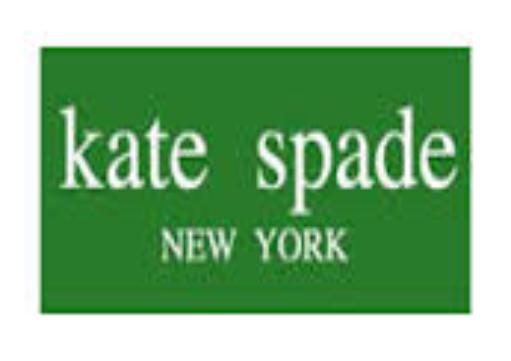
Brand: KATE SPADE-2
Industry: Clothes